Cagliari Calcio

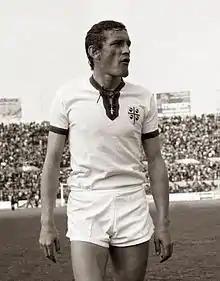
Forward Gigi Riva led Cagliari to their first Serie A title in 1969–70.

During the summer of 1967, Cagliari played a season in North America as part of a fledgling league called the United Soccer Association. This league included teams from Europe and South America set to play in American and Canadian cities, with each club bearing a local name. Cagliari played as the Chicago Mustangs, and finished joint second in the league's Western Division with 13 points, two behind the division champion and eventual league champion Los Angeles Wolves. The league's leading scorer was Chicago/Cagliari's Roberto Boninsegna, who scored ten goals while playing in 9 of the team's 12 games.